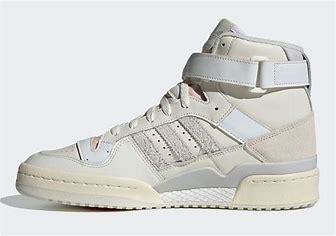
Brand: Adidas
Model: Forum 84